Alan Shepard

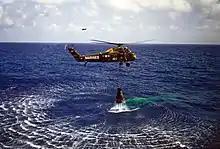
A green helicopter hovers low over the water, with the Mercury capsule suspended below. The helicopter has "Marines" written on it, and the number "44"

After a dramatic Atlantic Ocean recovery, Shepard observed that he "didn't really feel the flight was a success until the recovery had been successfully completed. It's not the fall that hurts; it's the sudden stop." Splashdown occurred with an impact comparable to landing a jet aircraft on an aircraft carrier. A recovery helicopter arrived after a few minutes, and the capsule was lifted partly out of the water to allow Shepard to leave by the main hatch. He squeezed out of the door and into a sling hoist, and was pulled into the helicopter, which flew both the astronaut and spacecraft to the aircraft carrier . The whole recovery process took just eleven minutes. Shepard was celebrated as a national hero, honored with ticker-tape parades in Washington, New York and Los Angeles, and received the NASA Distinguished Service Medal from President John F. Kennedy. He was also awarded the Distinguished Flying Cross.